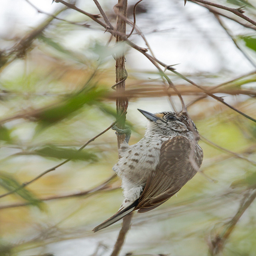
A bird is perched on the branch of a tree.
Brown bird hanging onto a very narrow branch.
A little bird standing a the twig of a tree.
A bird sitting on a tree branch looking outward.
A small bird is perched on a branch of a tree.